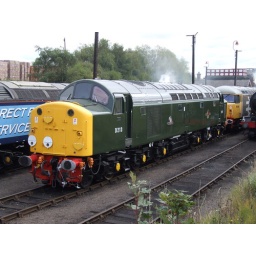
Barrow Hill resident class 40 D213 Andania out in the yard, resplendent in BR green and yellow ends.